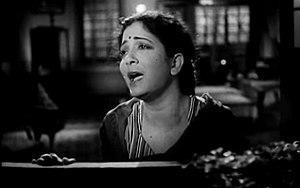
Mumtaz Shanti dans Kar Ki Izzat (1948)
Mumtaz Shanti est une actrice populaire indienne de Bollywood des années 1940 et 1950 connue pour son interprétation dans Kismet.